John Tuckfield

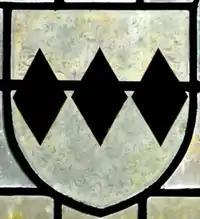
Arms of Tuckfield: "Argent, three lozenges in fess sable". Detail from 19th century heraldic stained-glass window in Holy Cross Church, Crediton

John Tuckfield (fl. 1550) of the City of Exeter, Devon, was a merchant, Alderman of Exeter, and member of the Company of Merchant Adventurers of Exeter who was Sheriff of Exeter in 1547 and Mayor of Exeter in 1549–1550.